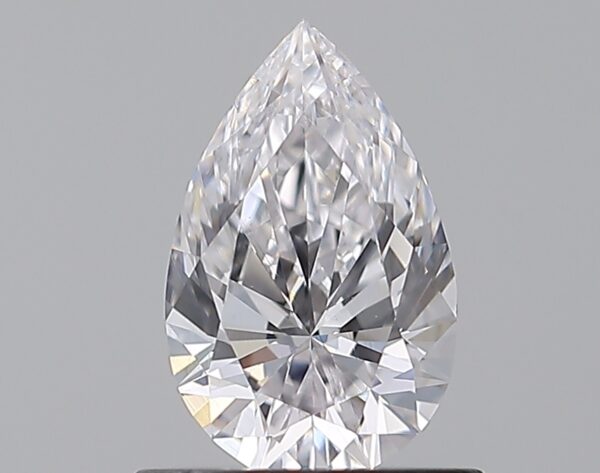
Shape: pear
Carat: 0.7
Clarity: VS2
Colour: D
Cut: EX
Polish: EX
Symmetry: VG
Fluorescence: N
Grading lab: GIA
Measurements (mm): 7.86 x 4.95 x 3.07